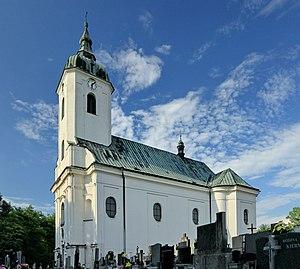
Dolní Lutyně est une commune du district de Karviná, dans la région de Moravie-Silésie, en République tchèque. Sa population s'élevait à 5 216 habitants en 2018.